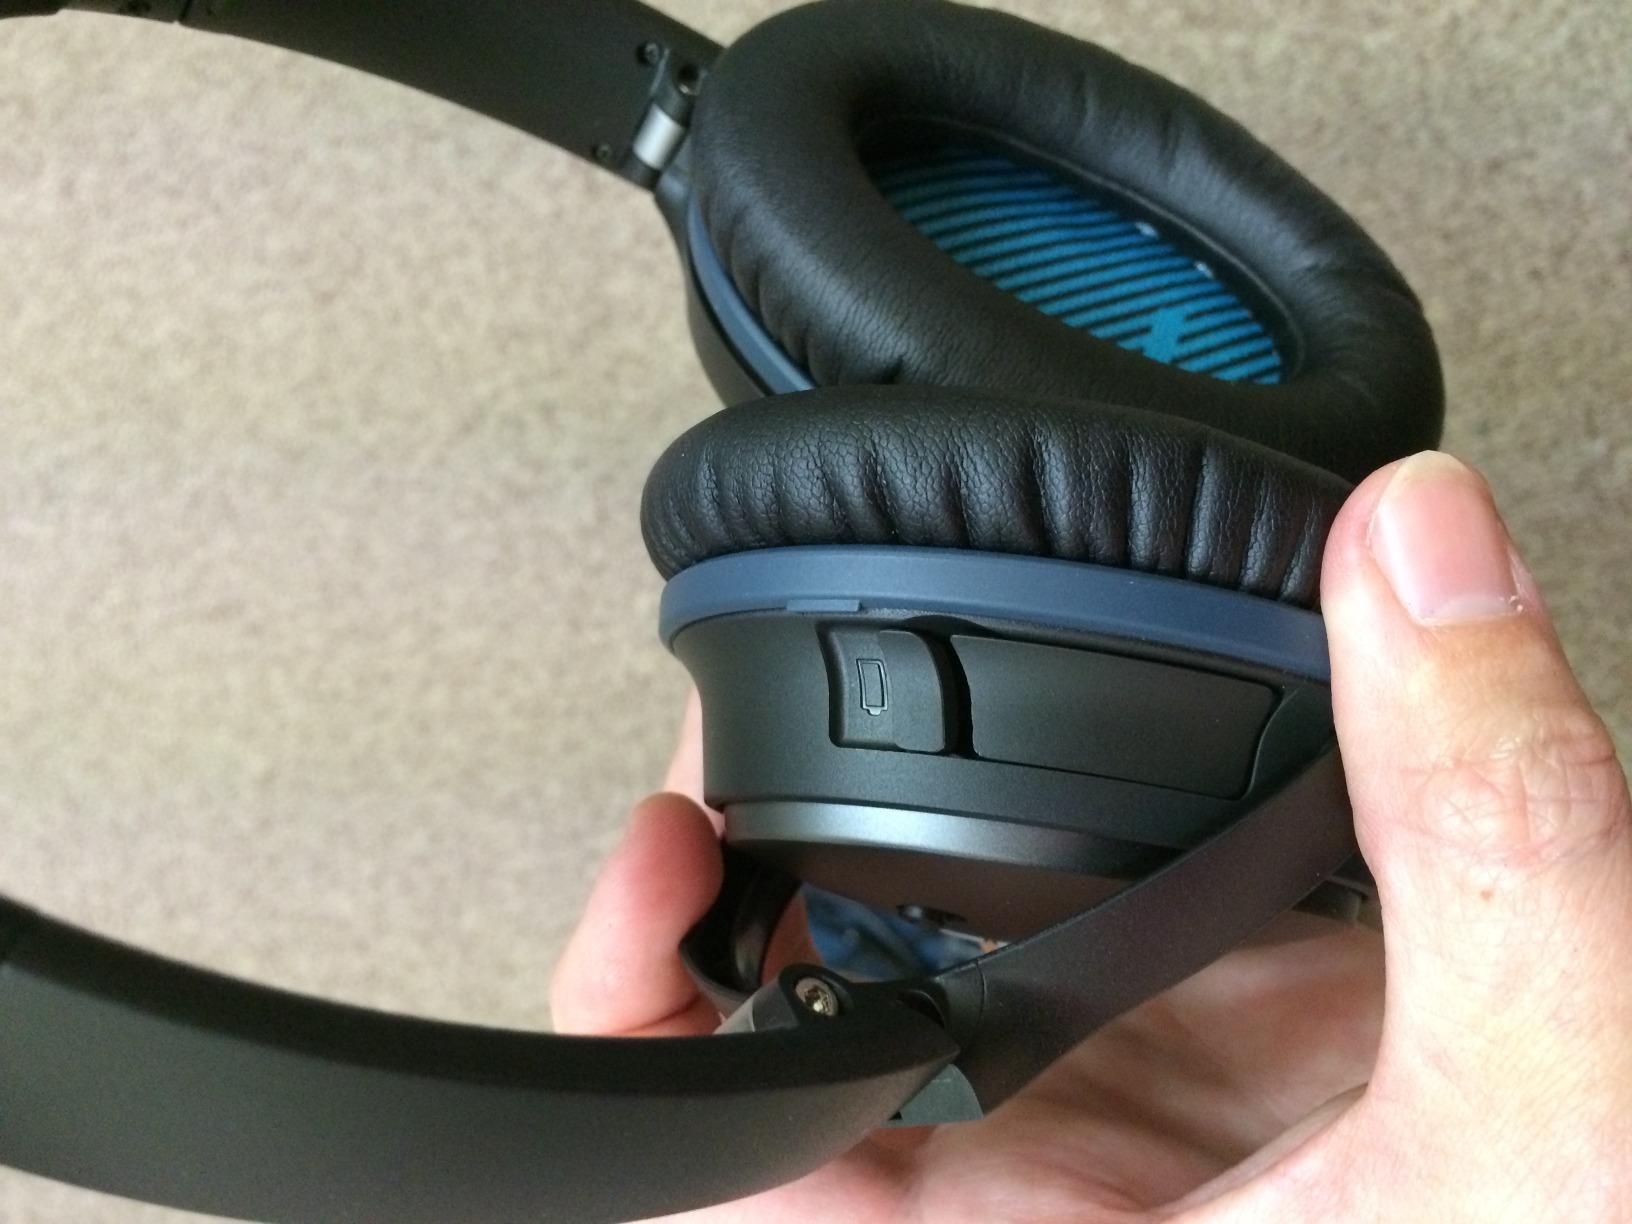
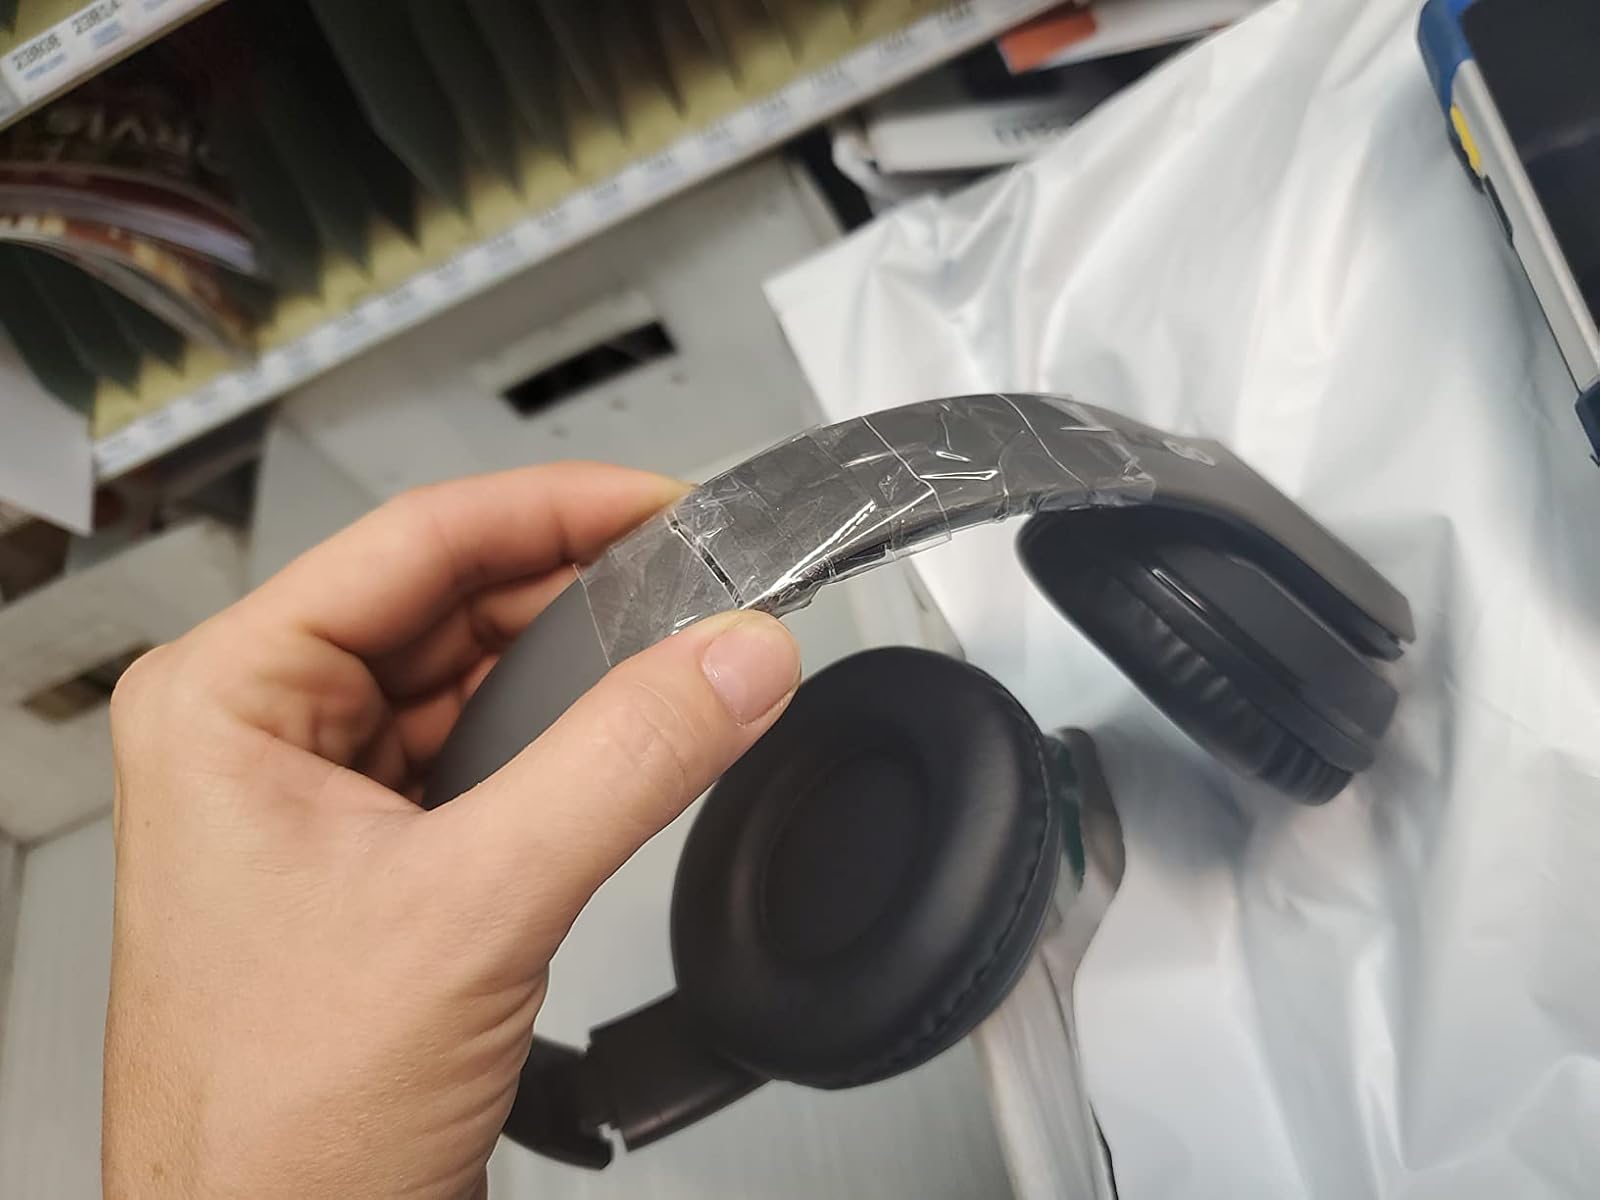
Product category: headphones
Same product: no